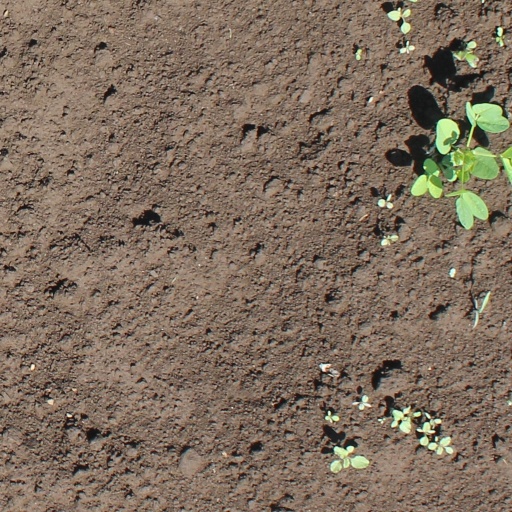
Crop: soybean